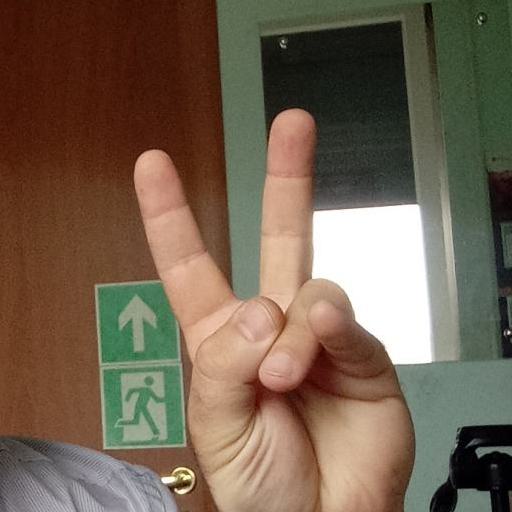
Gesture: peace